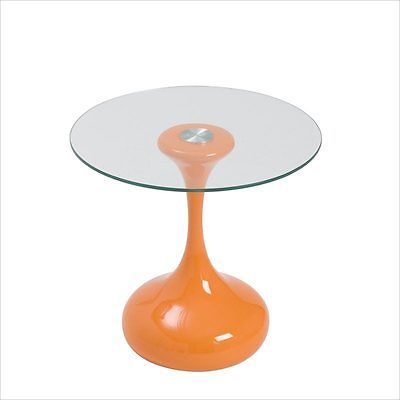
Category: table